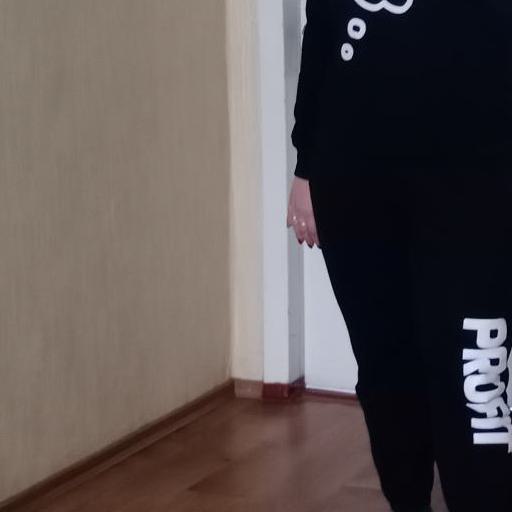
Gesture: no_gesture